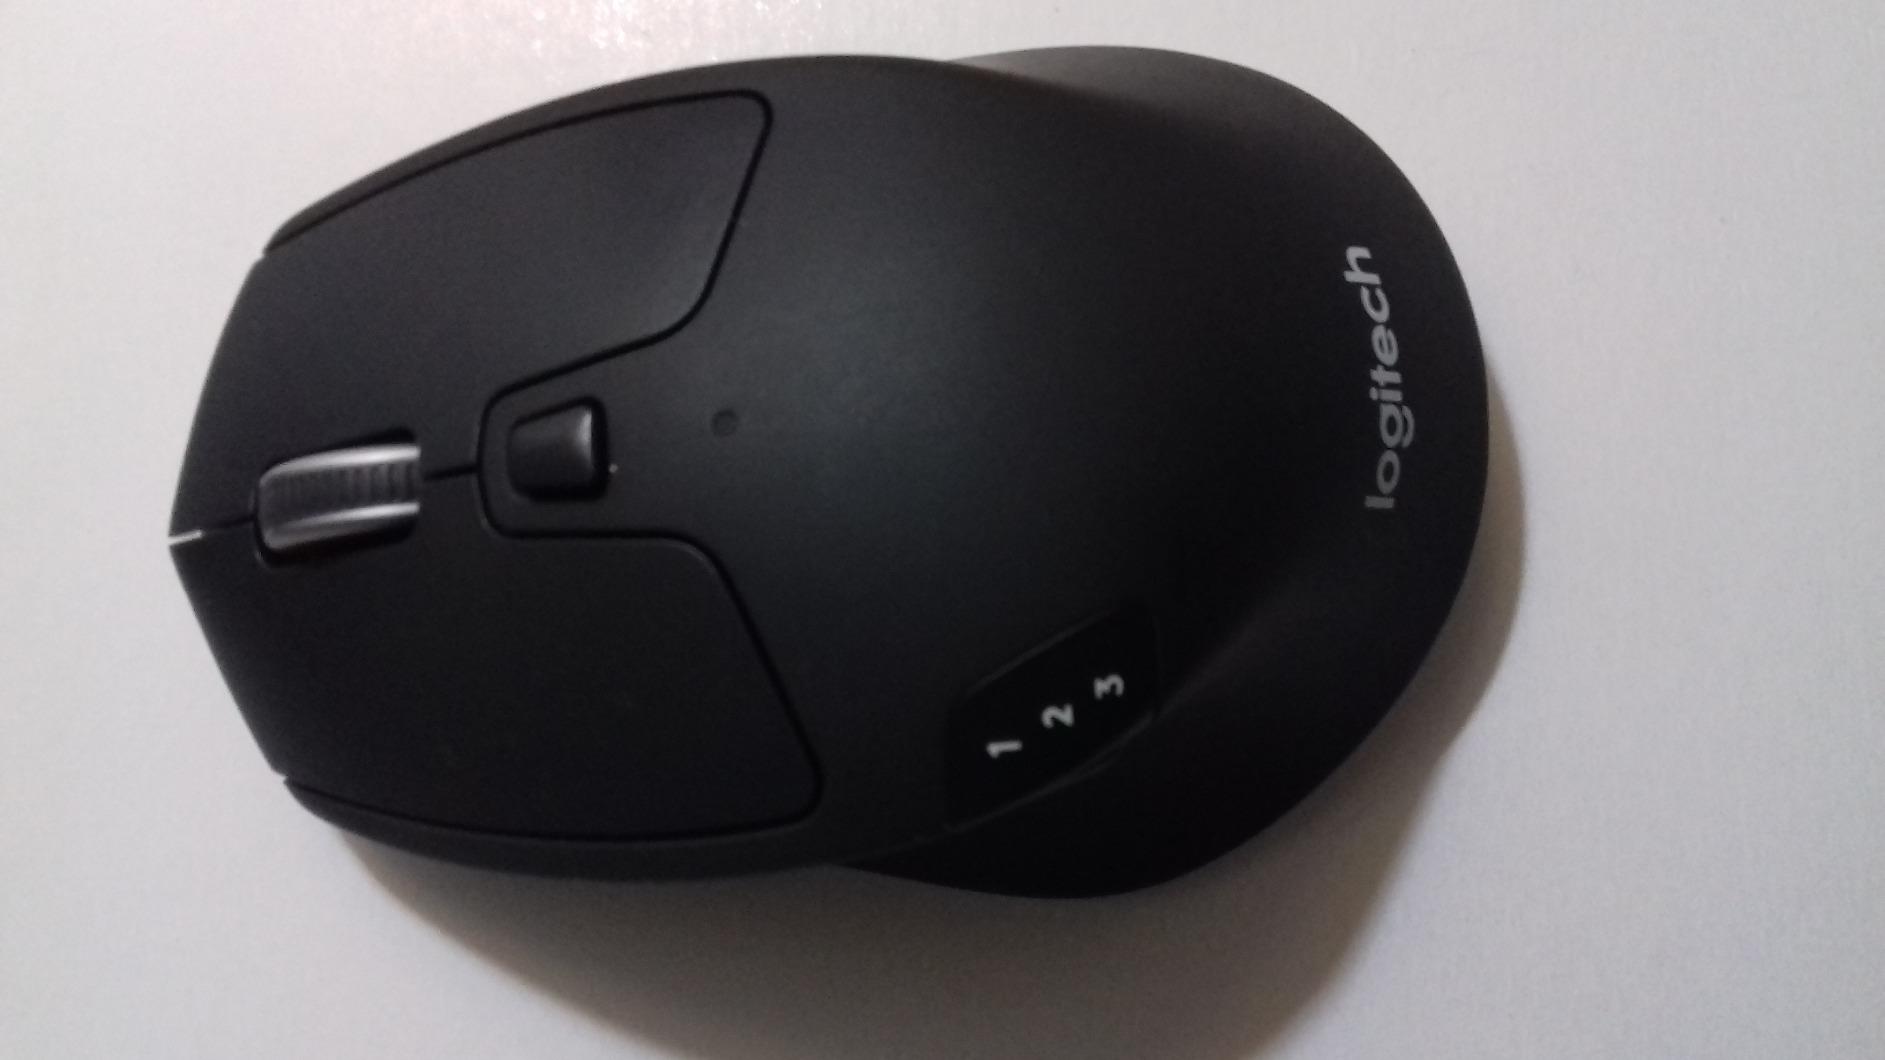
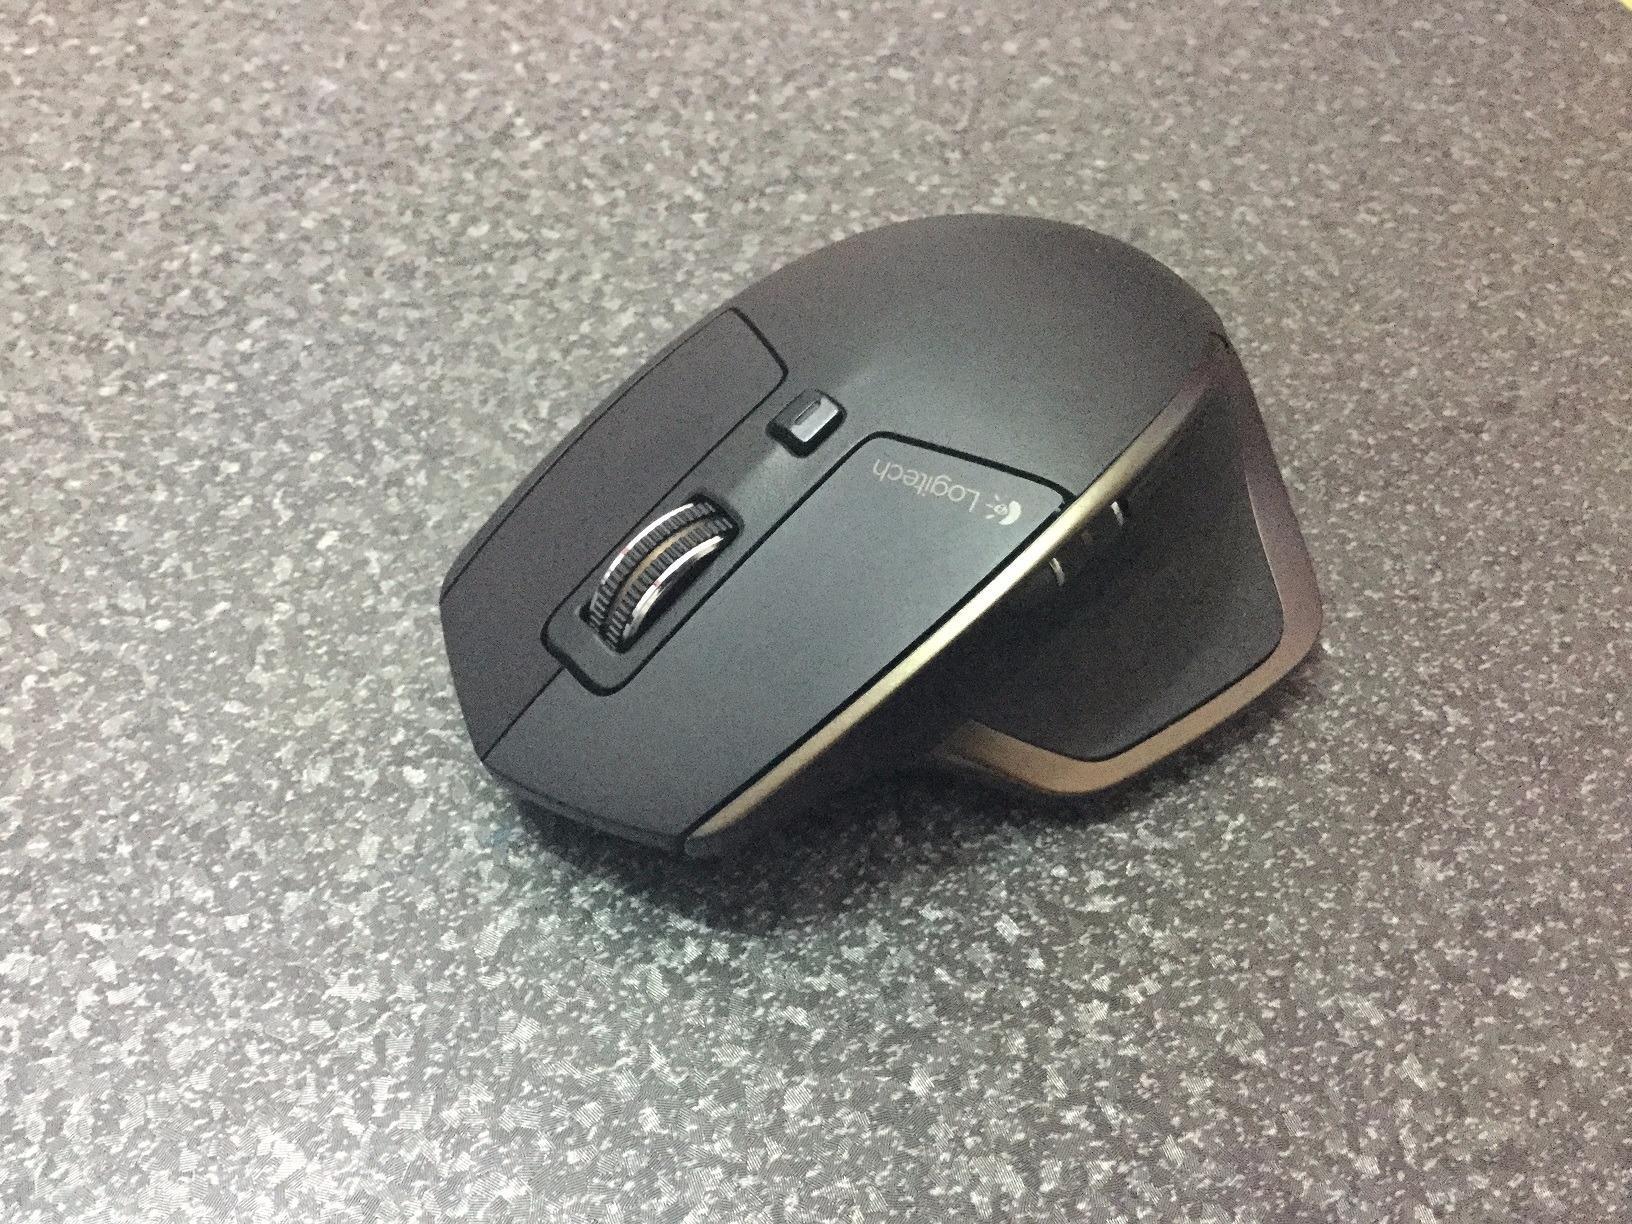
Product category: mouse
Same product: no